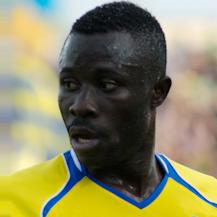
Age: 22